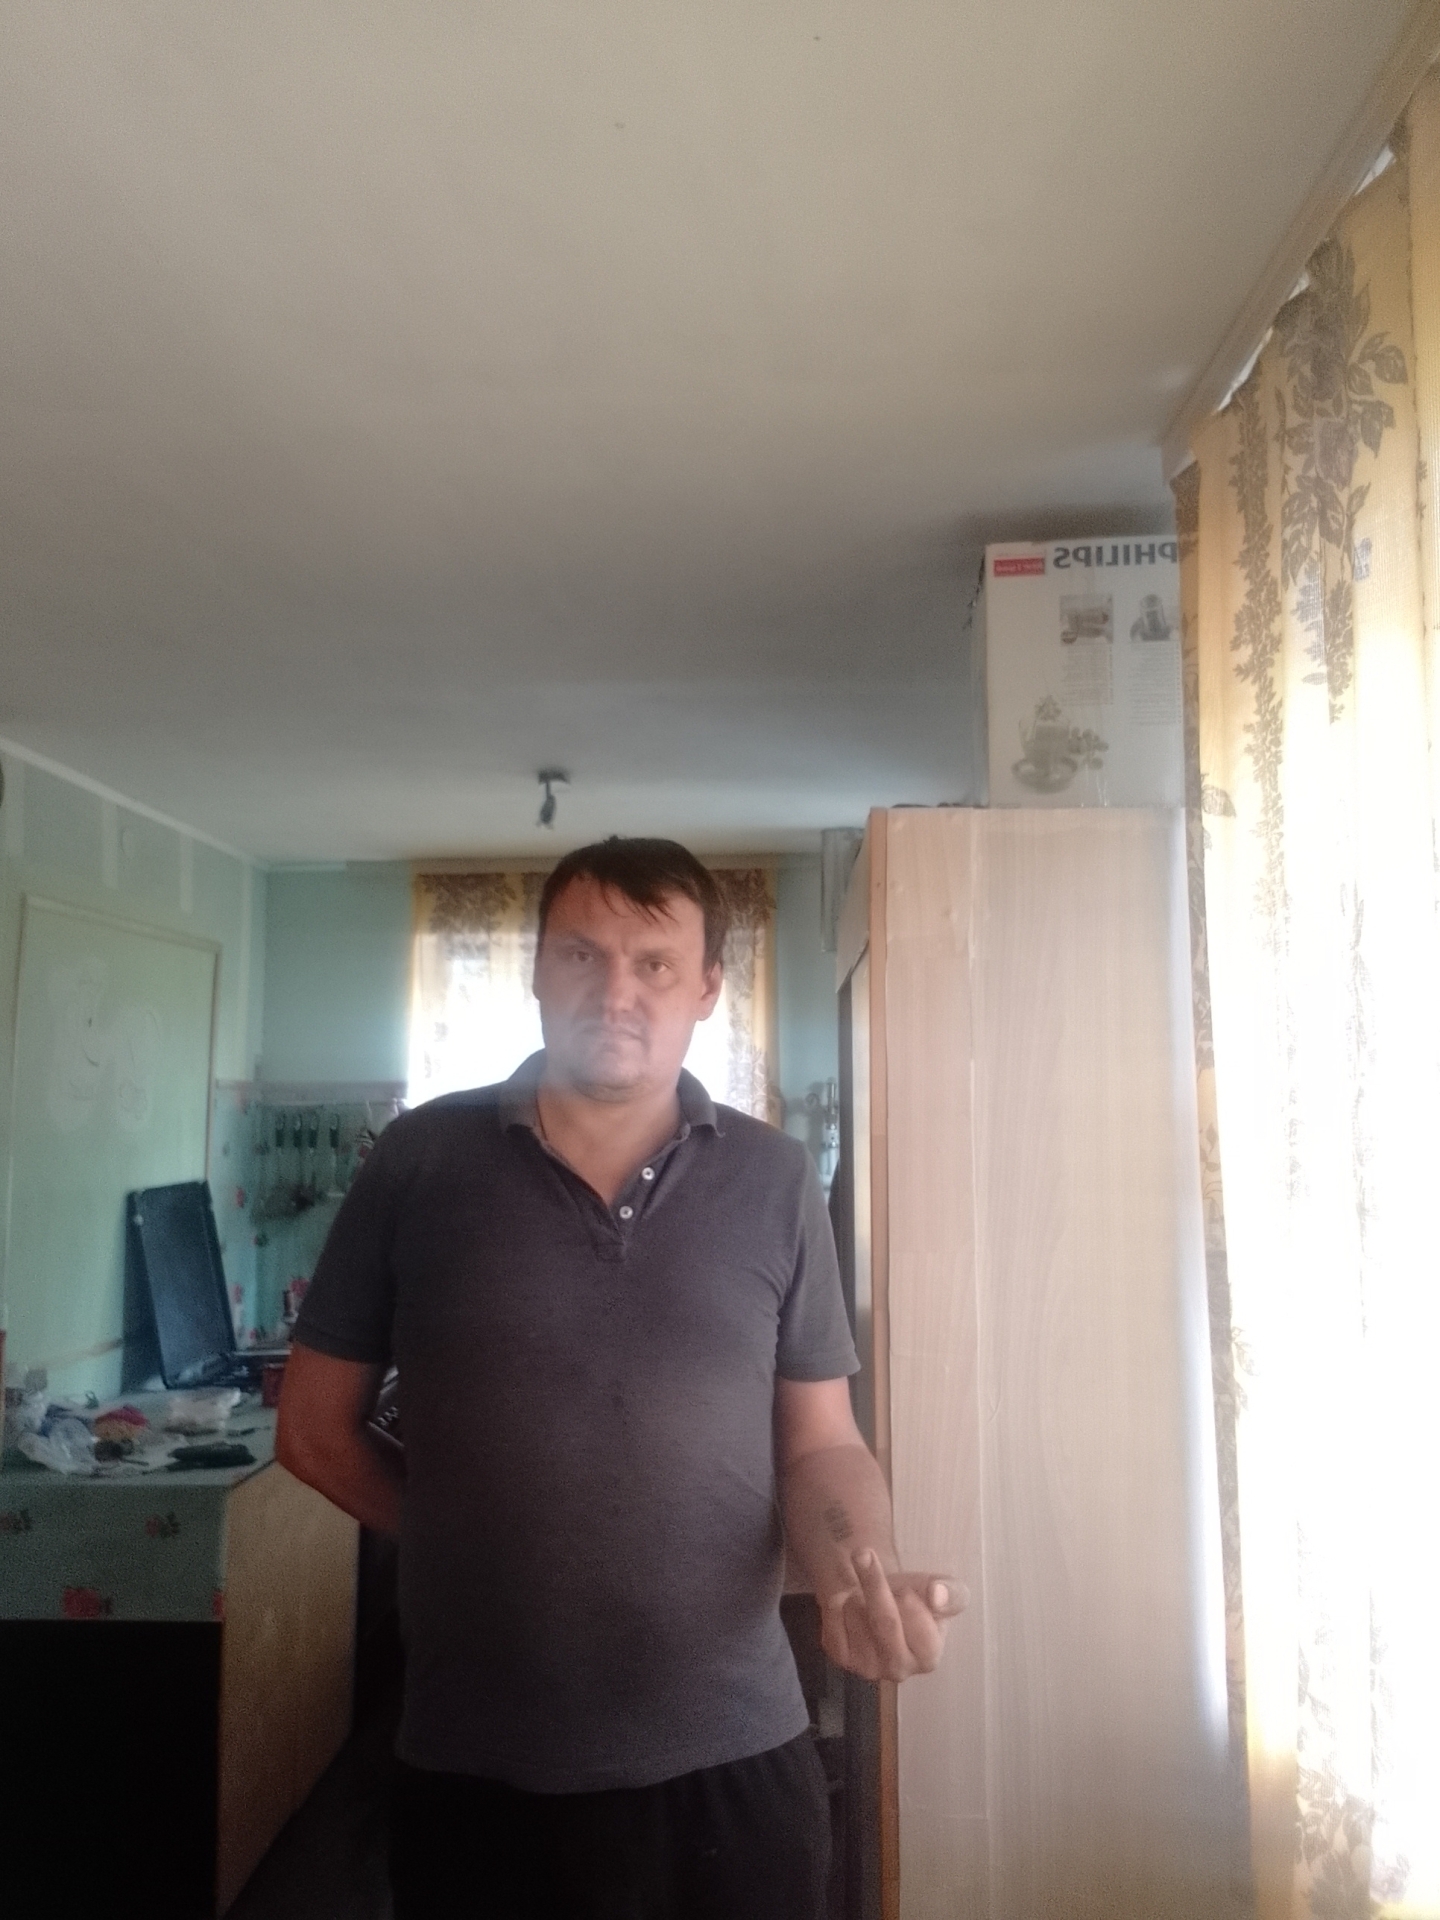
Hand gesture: middle_finger